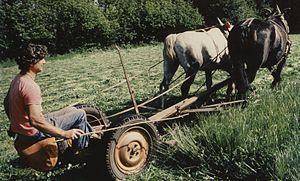
Travail avec la traction animale dans une communauté de l'Arche.
Les Communautés de l’Arche ont été fondées en 1948 par Lanza del Vasto sur le modèle des ashrams de Gandhi en Inde, dans la lignée du sentiment pacifiste et du mouvement pour la non-violence d'après-guerre. Elles eurent une certaine influence dans la formation du mouvement alternatif des années 1950 à 1980 qui est une des racines de l'altermondialisme.